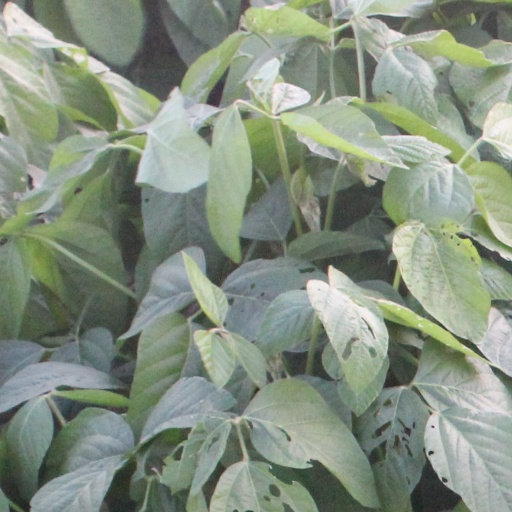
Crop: soybean